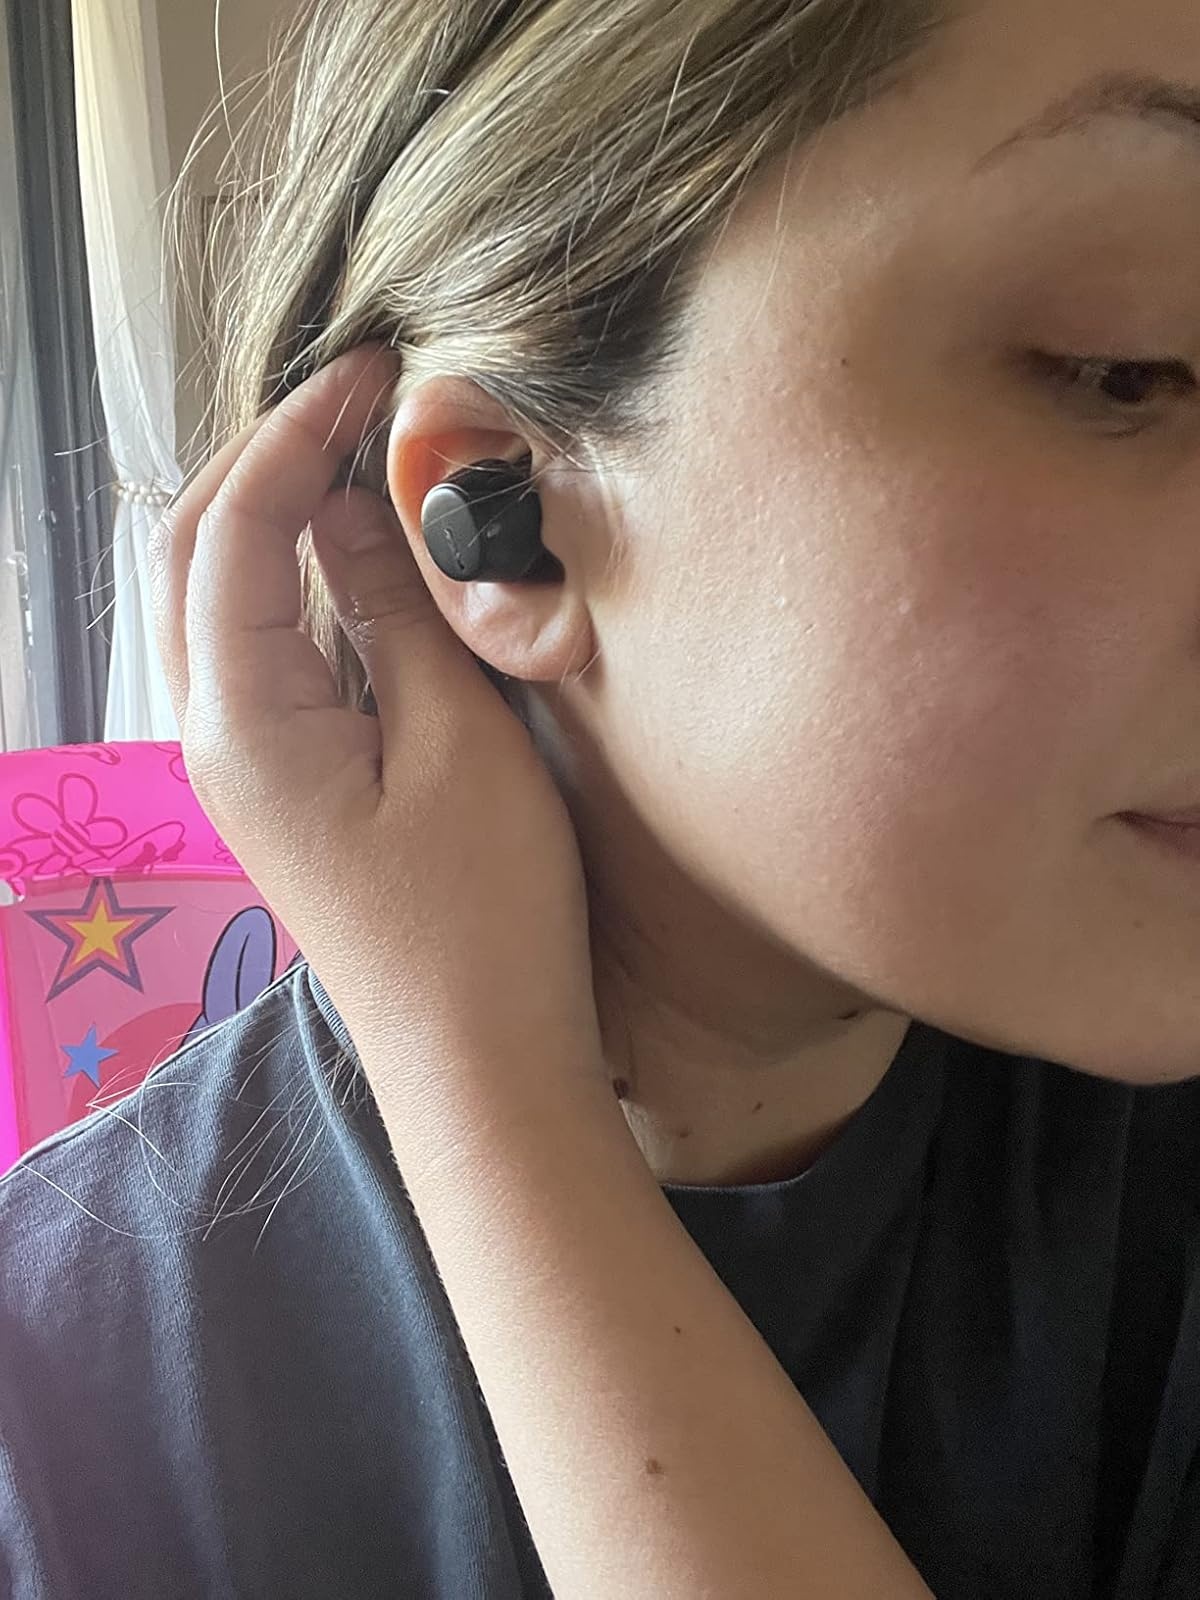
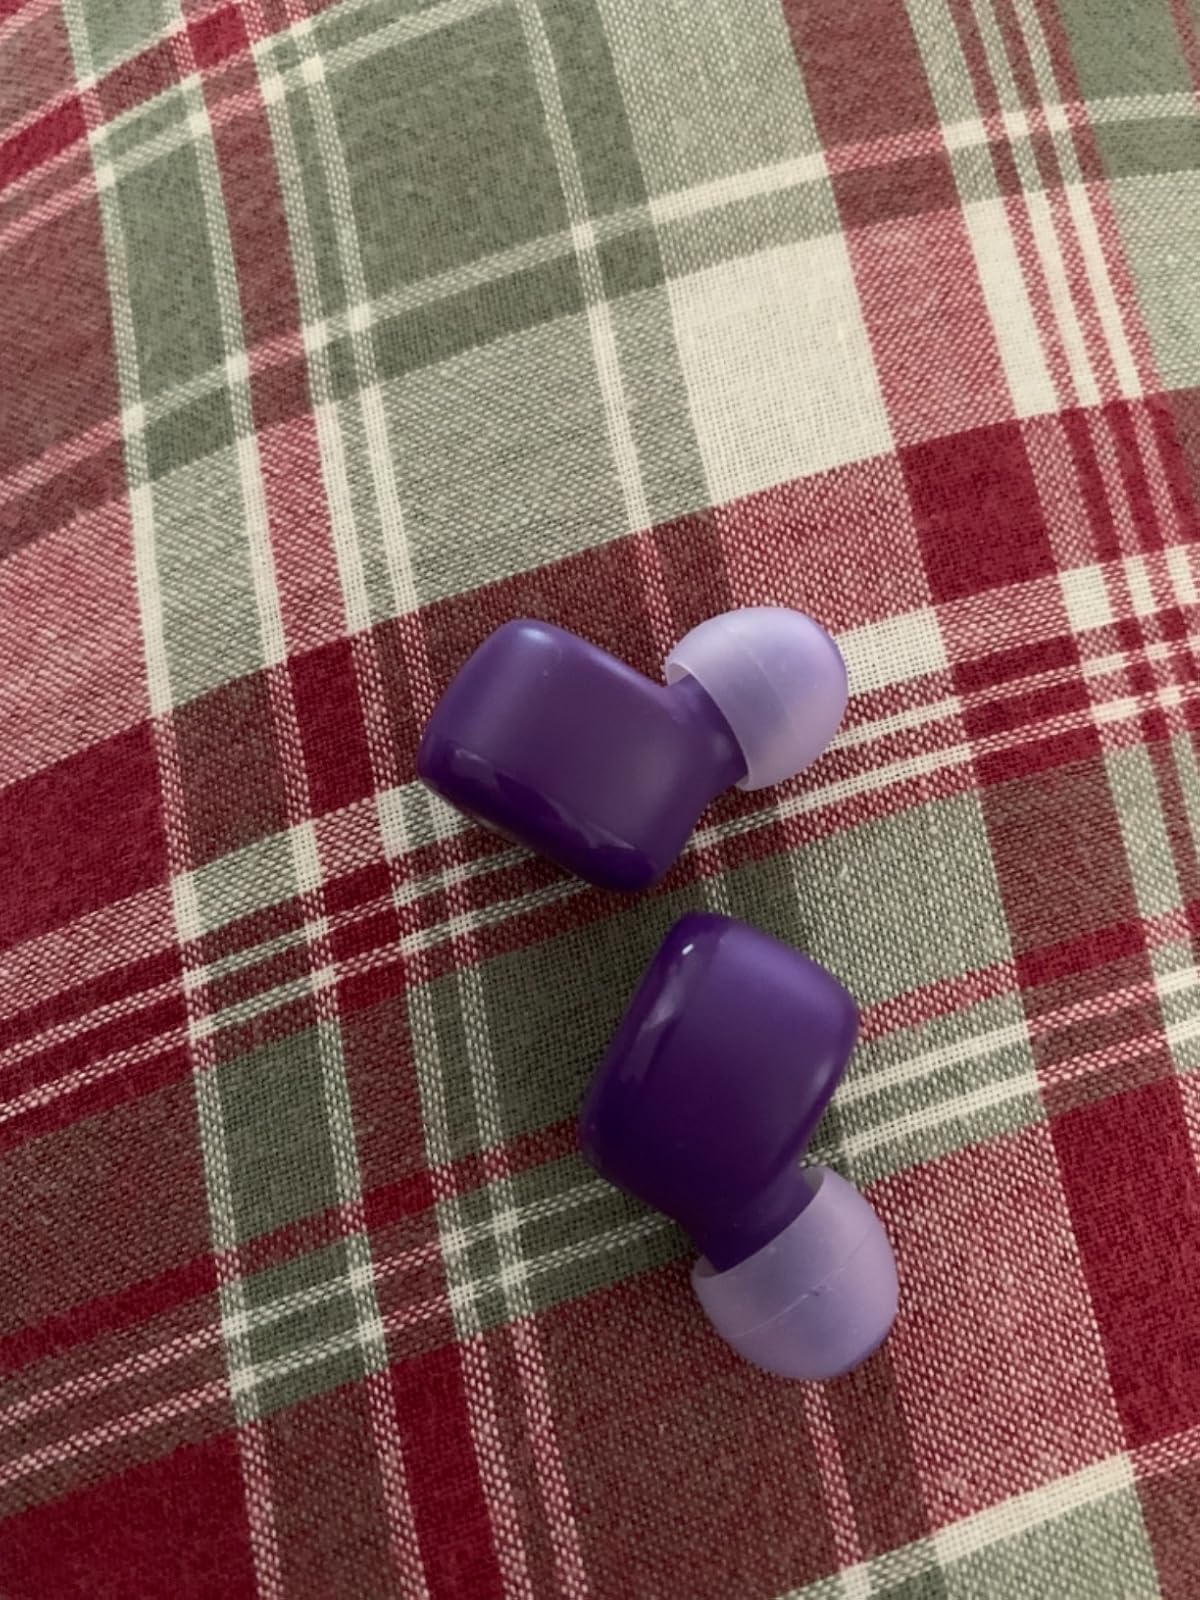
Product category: earbuds
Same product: no